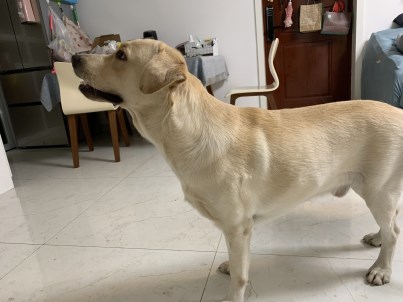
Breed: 3580-n000122-Labrador_retriever